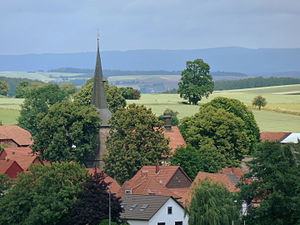
Krebeck
Krebeck set fra sydvest
Krebeck er en by og kommune i det centrale Tyskland, beliggende under Landkreis Göttingen, i den sydlige del af delstaten Niedersachsen. Kommunen, der har godt 1.000 indbyggere, er en del af amtet Gieboldehausen.